Thaumatomyrmex

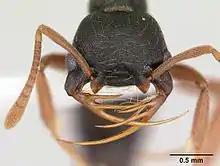
Head view of a "Thaumatomyrmex mandibularis" worker, showing its characteristic pitchfork-shaped mandibles

The genus was established by Mayr in 1877 to house the single species "Thaumatomyrmex mutilatus", discovered in Brazil. Since its inception, the genus has been placed in various tribes: Ectatommini, Ponerini, Cylindromyrmicini, and its own tribe, Thaumatomyrmecini. Molecular phylogeny by Schmidt & Shattuck (2014) confirmed that the genus is nested within Ponerini. Twelve species has been described, and a few undescribed taxa are known.